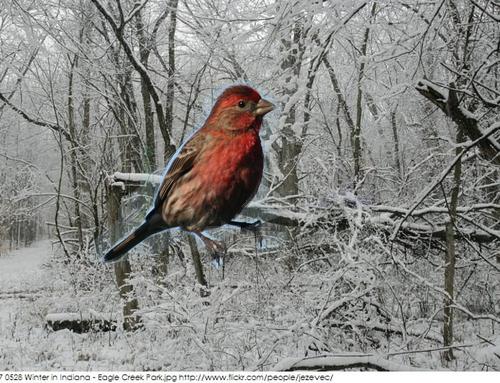
Bird species: Purple_Finch
Bird type: landbird
Background: land